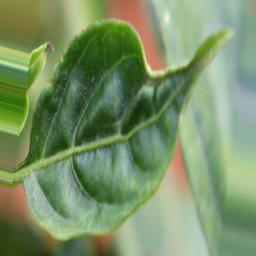
Label: mites_and_trips